Virginia Beach, Virginia

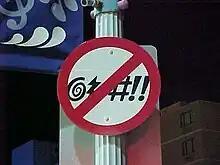
Local law prohibits the use of profanity in public areas in the city. This sign along Atlantic Avenue indicates this law

Since Norfolk contains the central business district of Hampton Roads, most of the major spectator sports are located there. While the Hampton Roads area has been recently considered as a viable prospect for major-league professional sports, and regional leaders have attempted to obtain Major League Baseball, NBA and NHL franchises in the recent past, no team has yet relocated to the area. Hampton Roads is the largest metropolitan area in the United States without a club in a major professional sports league.